EMD GP40-based passenger locomotives

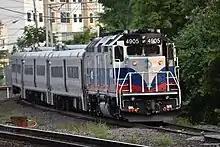

Thirteen GP40Ps were built in October 1968 for the Central Railroad of New Jersey (CNJ) and paid for by the New Jersey Department of Transportation (NJDOT). The CNJ put the units in service on the Raritan Valley Line and the North Jersey Coast Line.